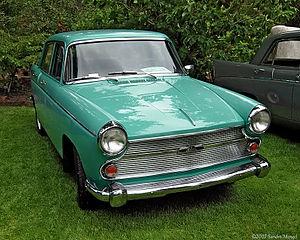
L' Austin Cambridge est une gamme d'automobiles produite par l'Austin Motor Company, en plusieurs générations, entre septembre 1954 et 1969 en tant que voitures et 1971, en tant que véhicule commercial léger. Elle a remplacé l'A40 Somerset et était entièrement nouvelle, moderne, de construction monocoque. Il y eut deux styles de carrosserie. L'A40, l'A50, et les premières A55 de forme traditionnelle arrondie précédèrent l'A55 Mark IIs et l'A60s stylisées par Pininfarina.